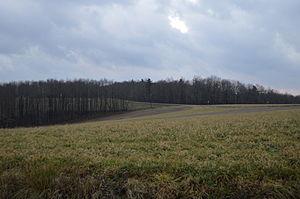
Washington Township est un township, situé au nord du comté de Clarion, aux États-Unis. En 2010, il comptait une population de 1 887 habitants.